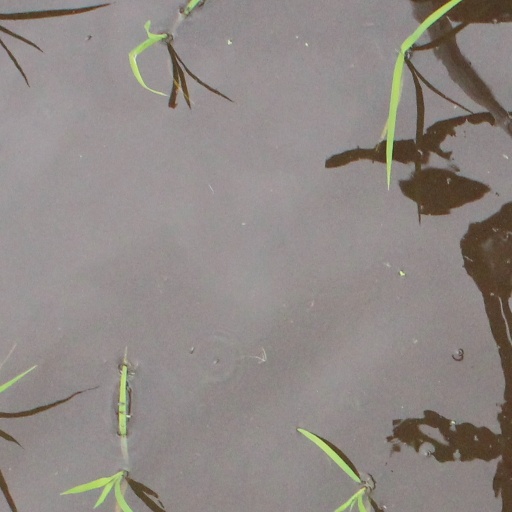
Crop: rice